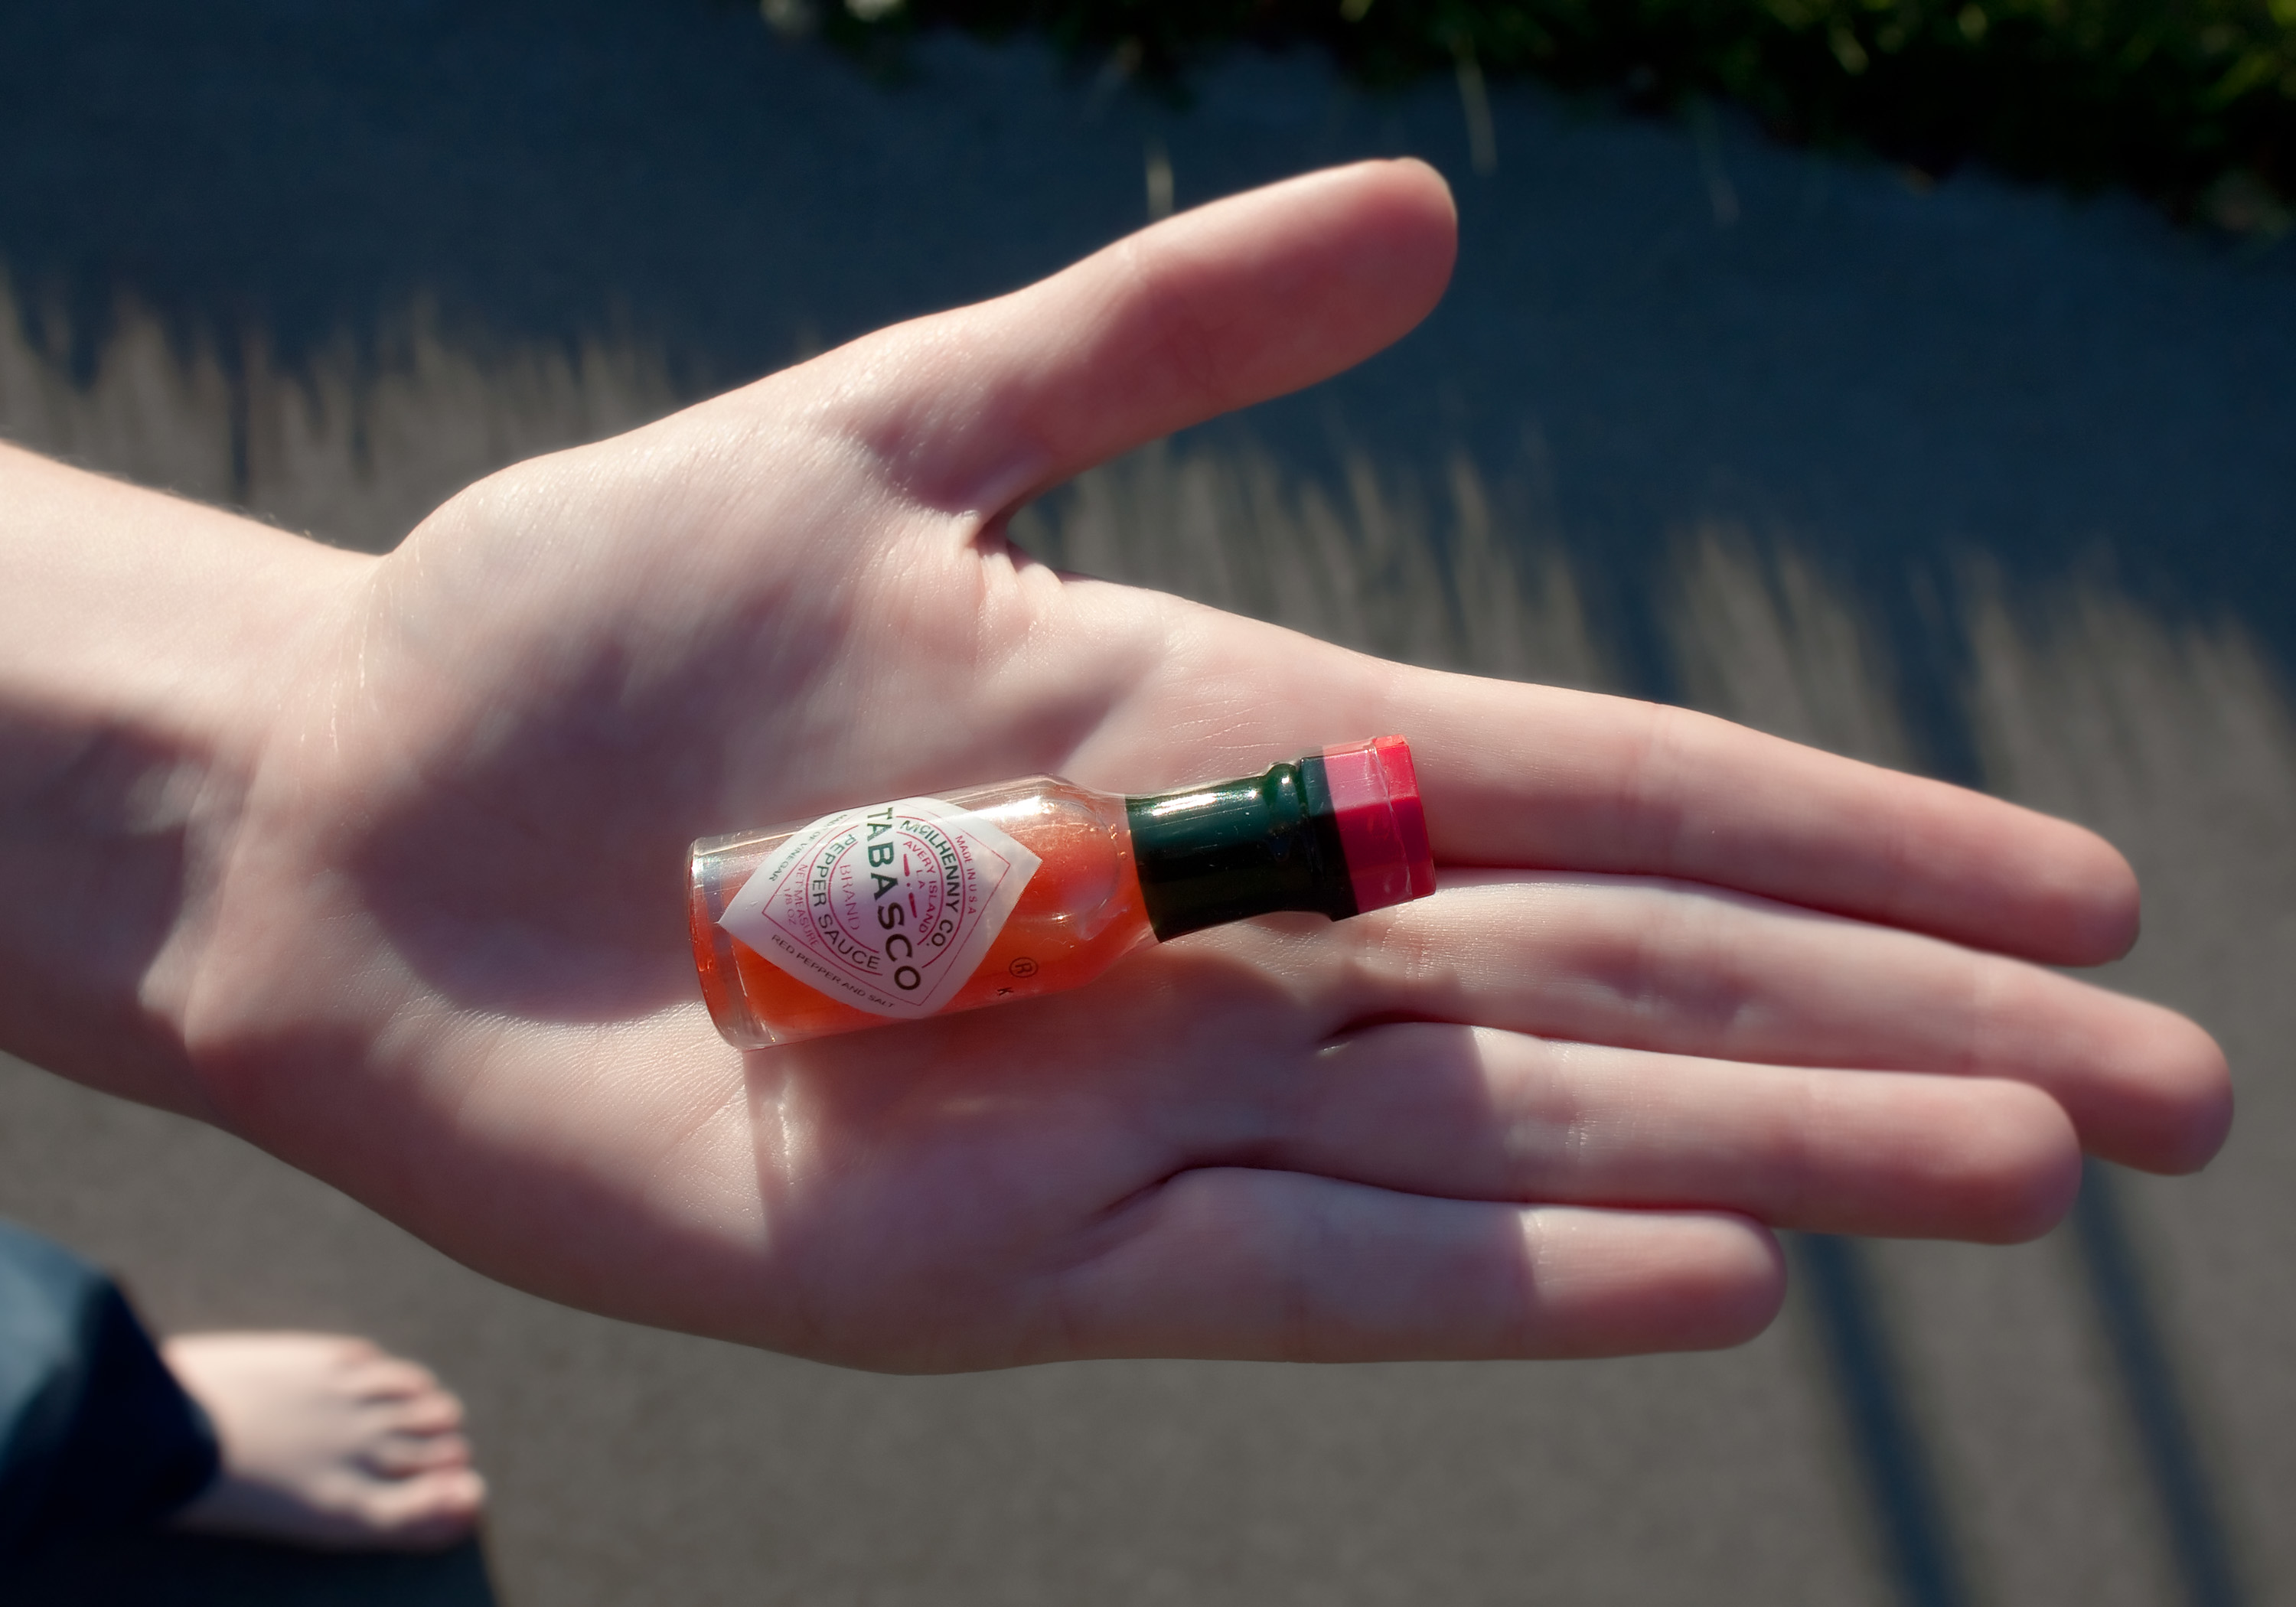
hand, finger, red, nail, sense